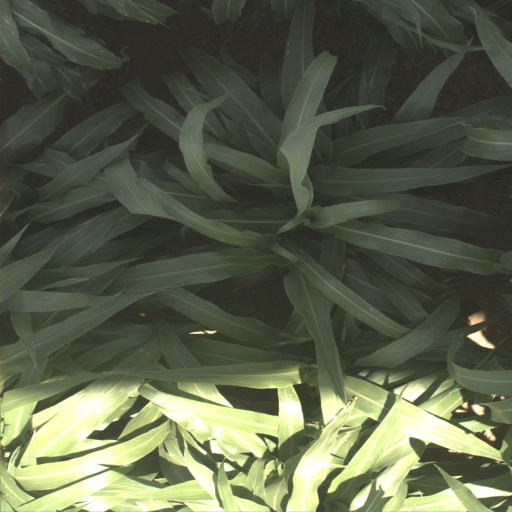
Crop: sorghum